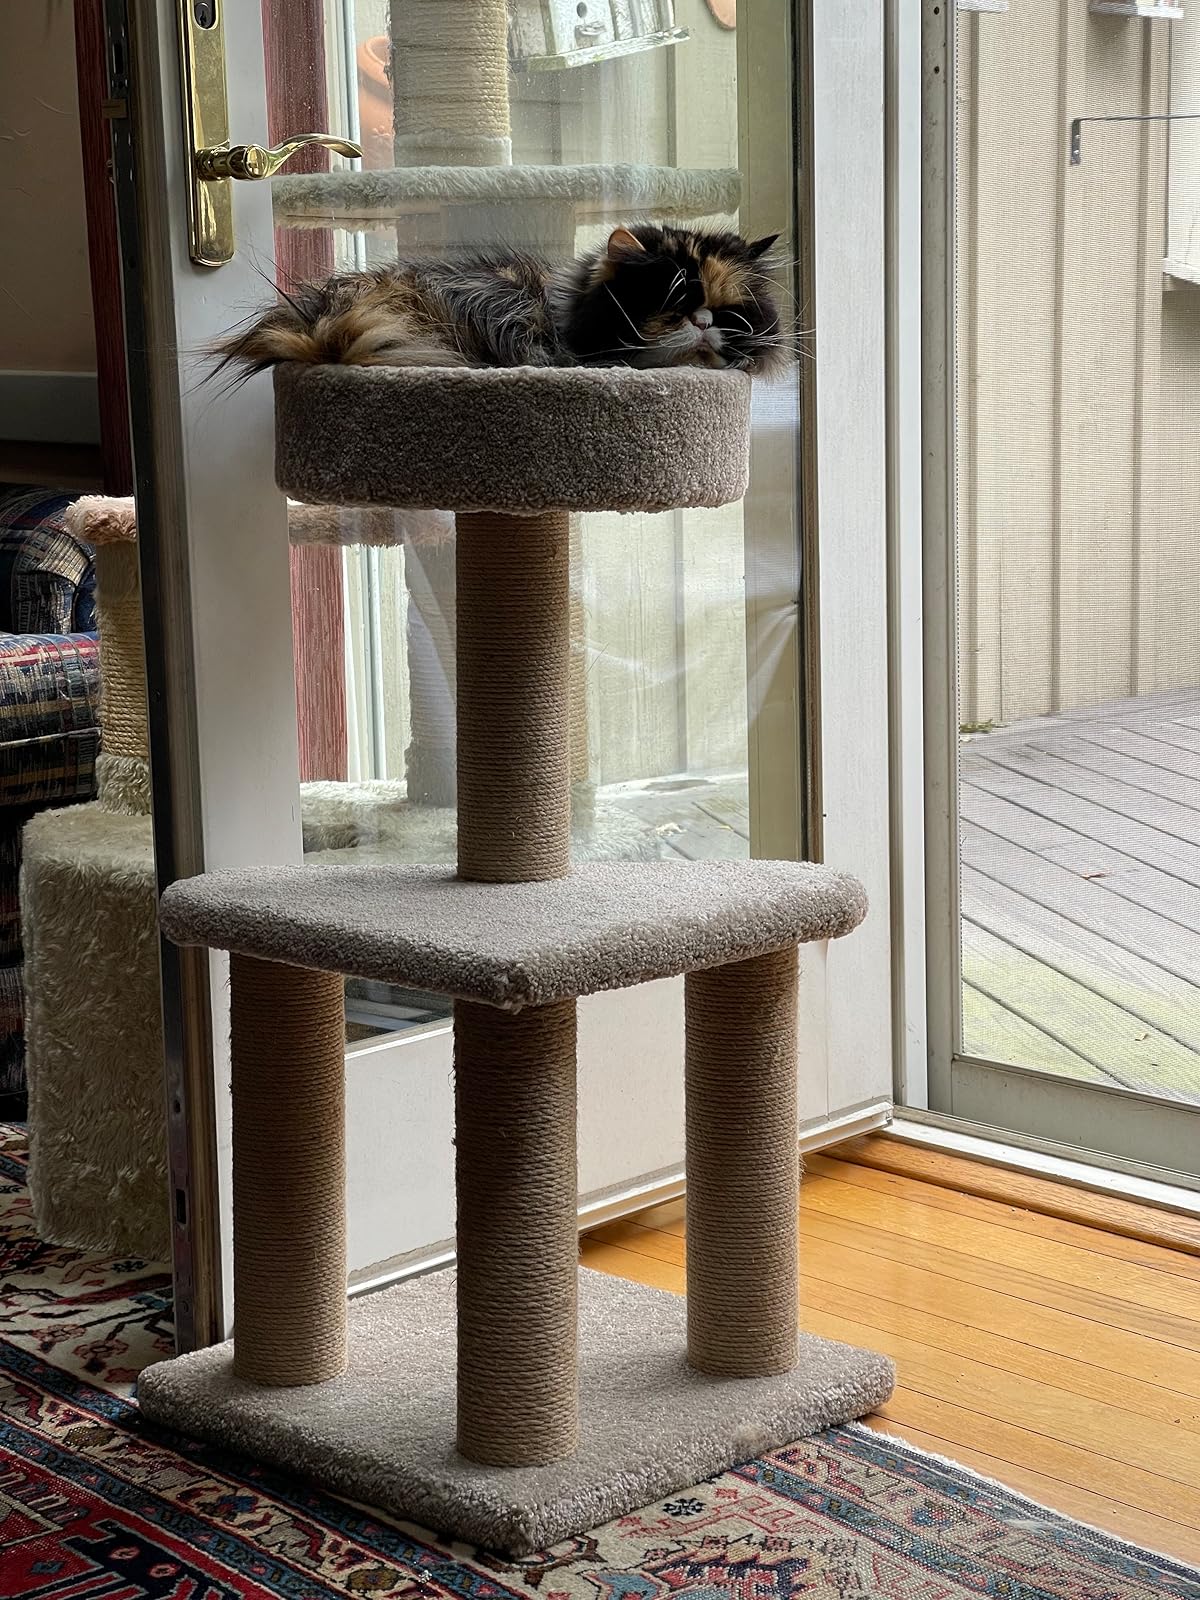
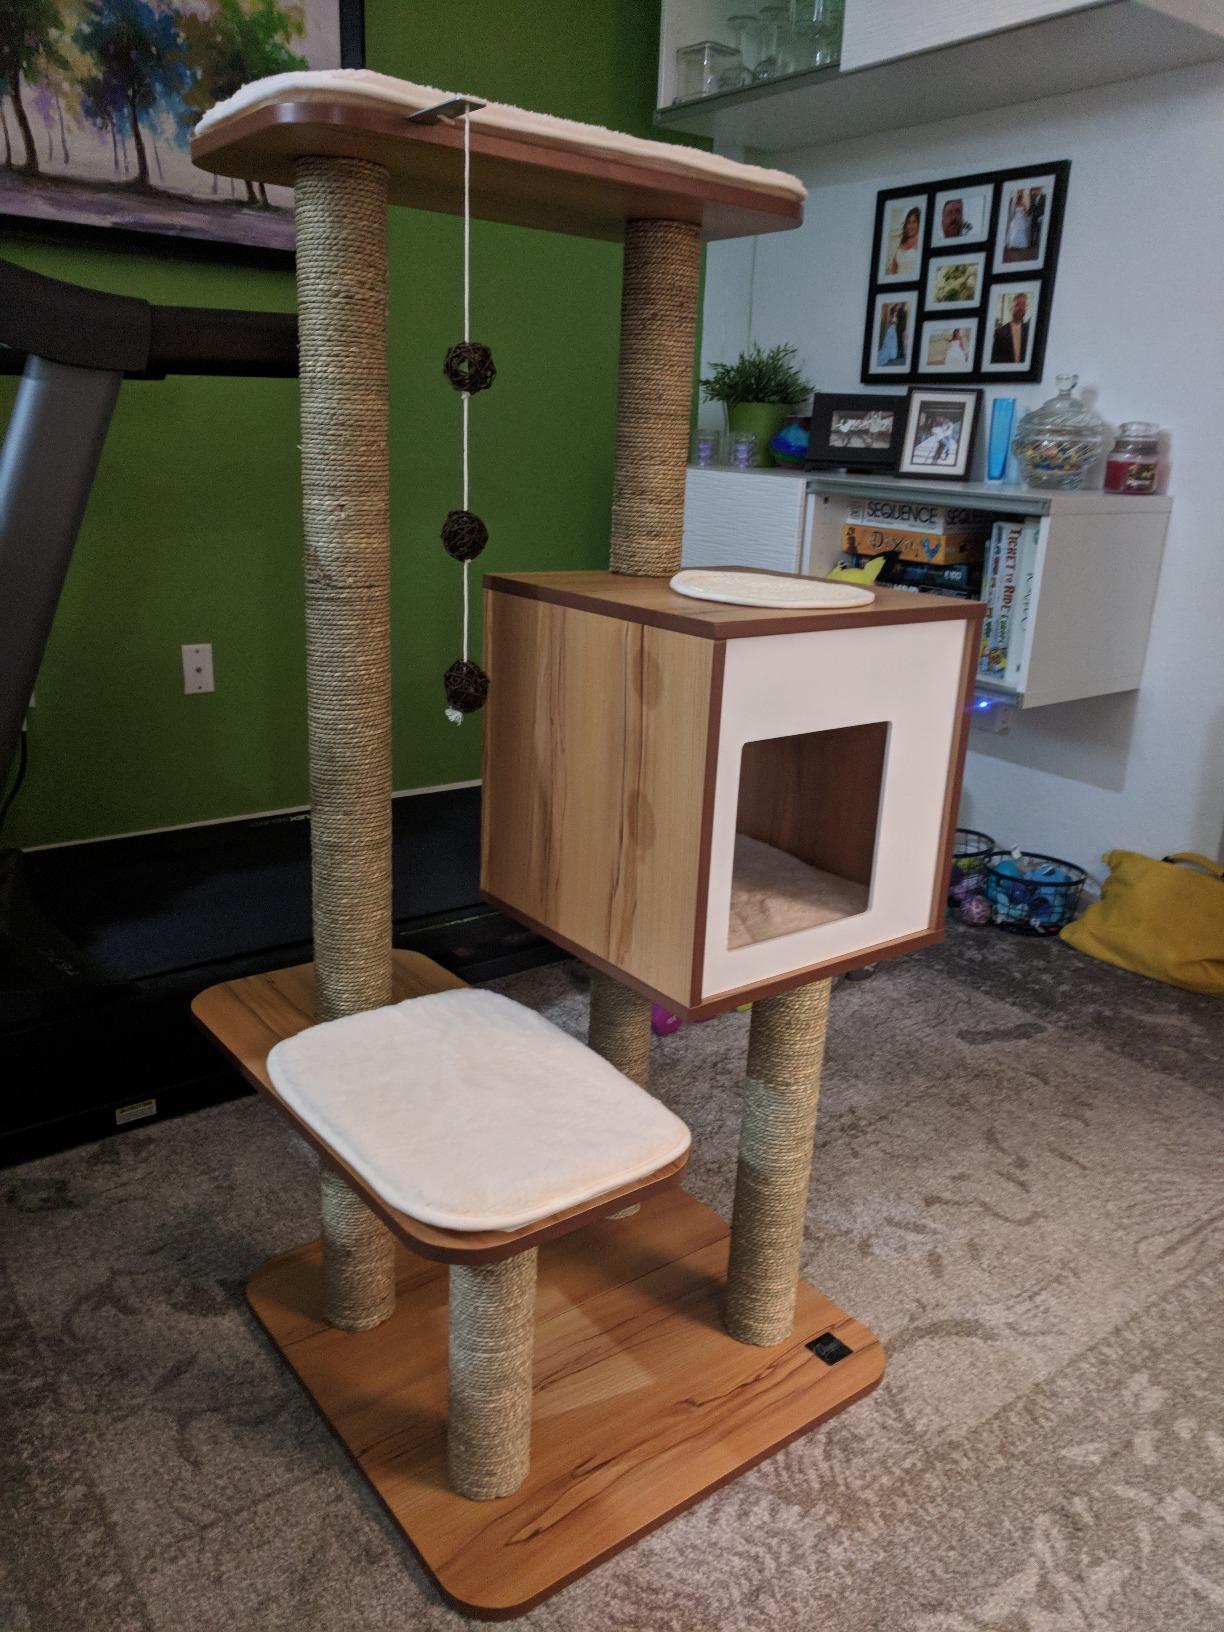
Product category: items_cat tree
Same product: no